South Asian Canadians in British Columbia

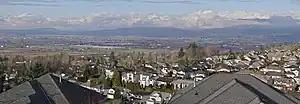
South Asian Canadians in the Fraser Valley Regional District number 53,585 persons or 16.9 percent of the total population.

The 1991 Statistics Canada census counted over 67,495 people in British Columbia natively spoke Punjabi. From January 1992 through March of the same year, 7,121 Indian immigrants settled in British Columbia. The number of Indian immigrants to British Columbia at that time made up around 25% of all Indian immigration to Canada with Indian immigration accounting for 10% of the total immigration to British Columbia. This made India the third most common origin of immigrants to the province. Over half of the new Indian immigrants settled in Greater Vancouver. Meanwhile in the mid-1990s, the number of jobs in forestry decreased, thus threatening the livelihood of many South Asians across the province. Eventually the British Columbian forest sector collapsed in the early 2000s; this prompted many South Asians - mainly Punjabi Sikhs - residing in sawmill-based towns throughout the interior to relocate to urban areas.